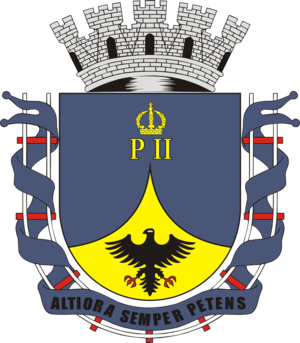
Petrópolis, connue comme la « Cité impériale » du Brésil, est une ville brésilienne du centre de l'État de Rio de Janeiro. Elle se trouve à 68 km de la ville de Rio de Janeiro.